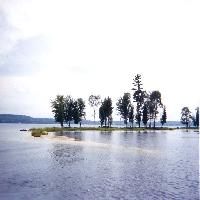
Weather: cloudy or overcast